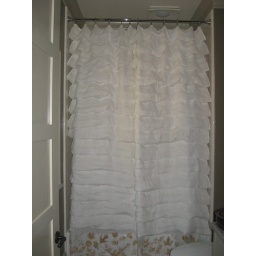
Shower curtain installed in Flex den bath